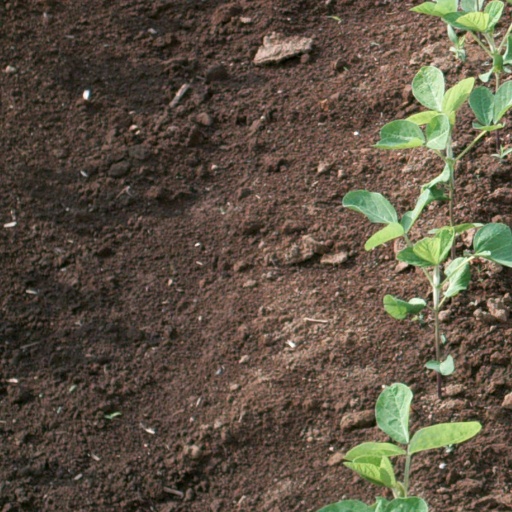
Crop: soybean